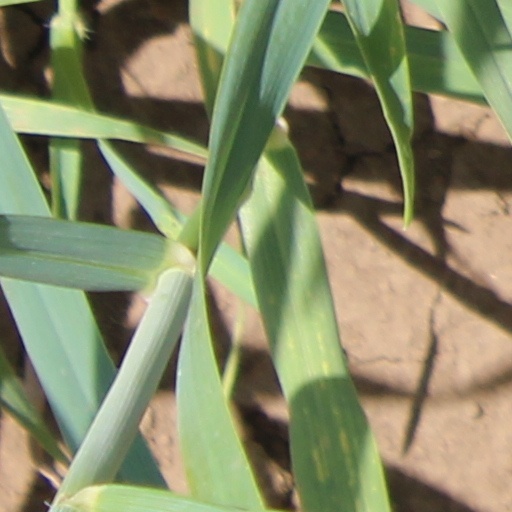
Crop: wheat